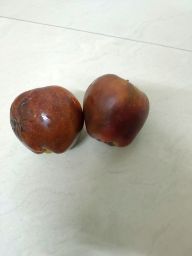
Fruit: Apple
Quality: Bad